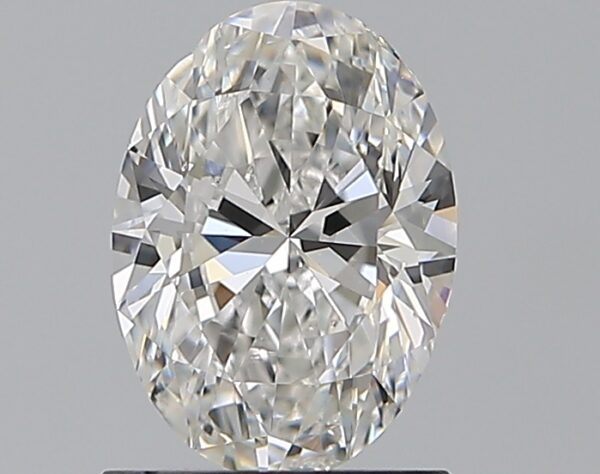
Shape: oval
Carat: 1.2
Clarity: VS2
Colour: E
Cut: EX
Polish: EX
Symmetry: VG
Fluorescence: F
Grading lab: GIA
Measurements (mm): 8.17 x 5.87 x 3.69